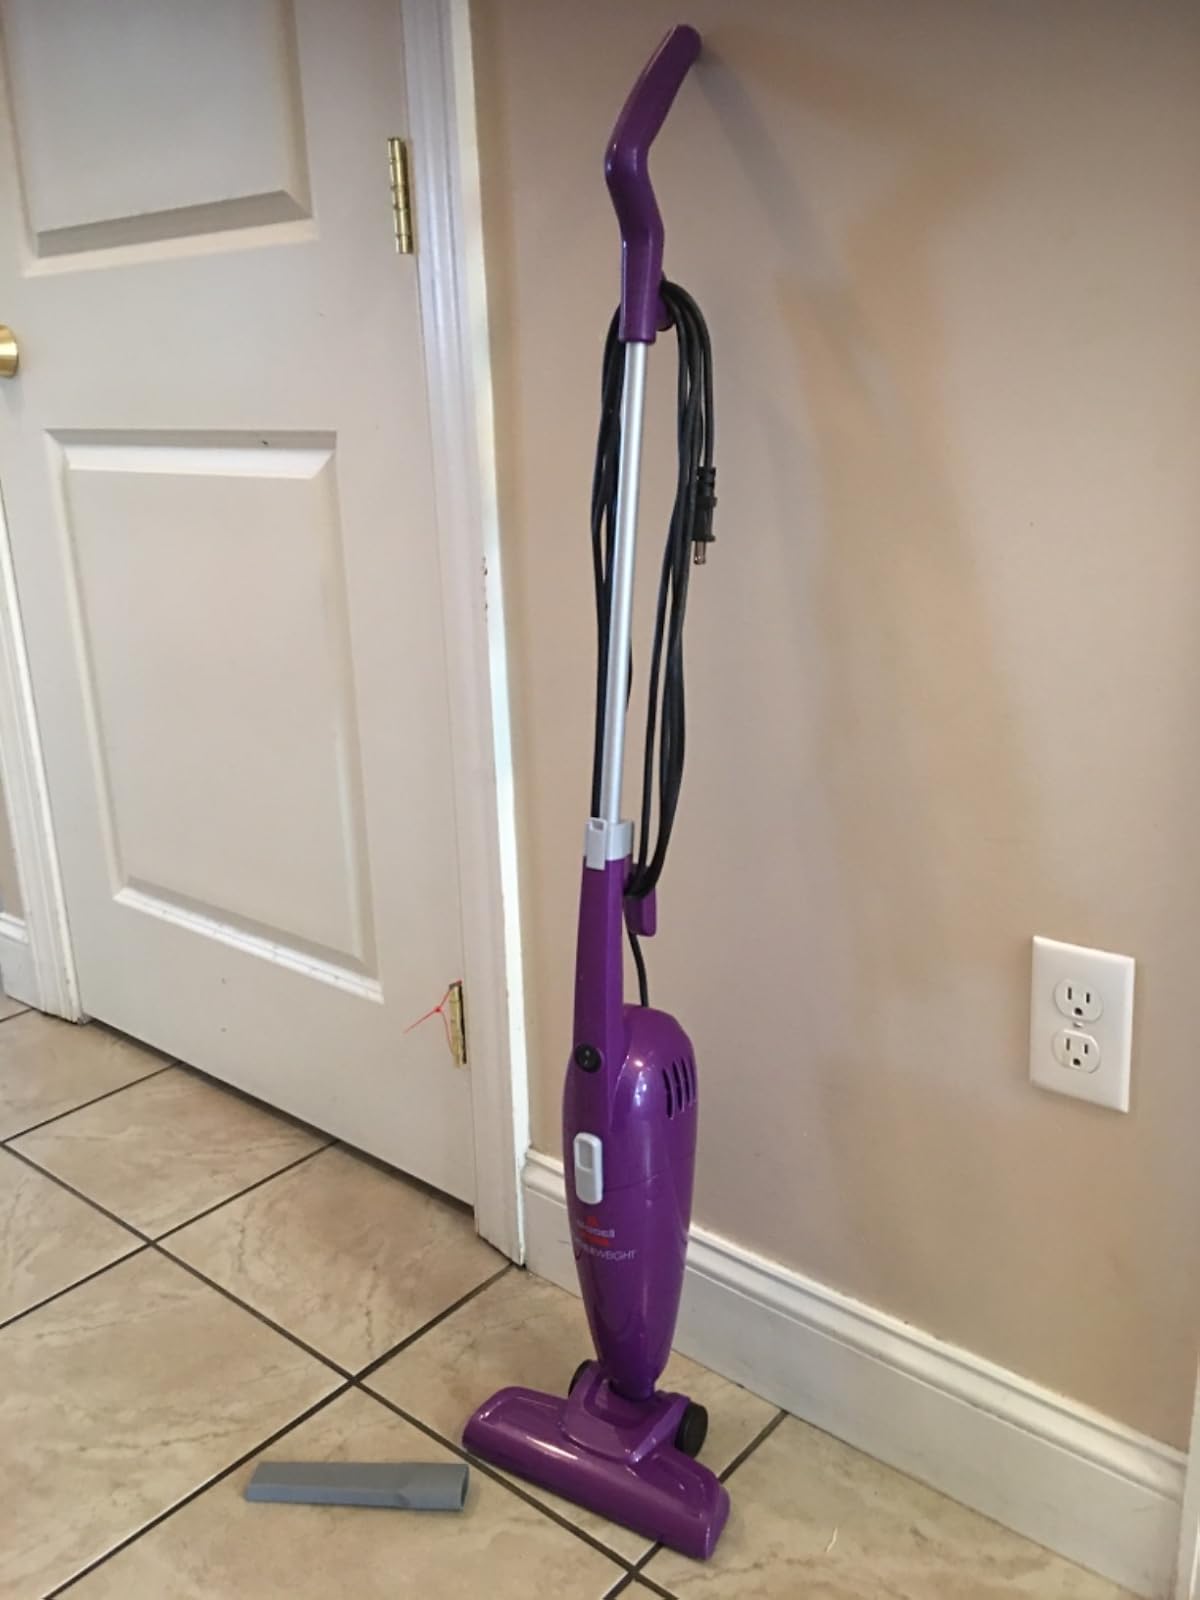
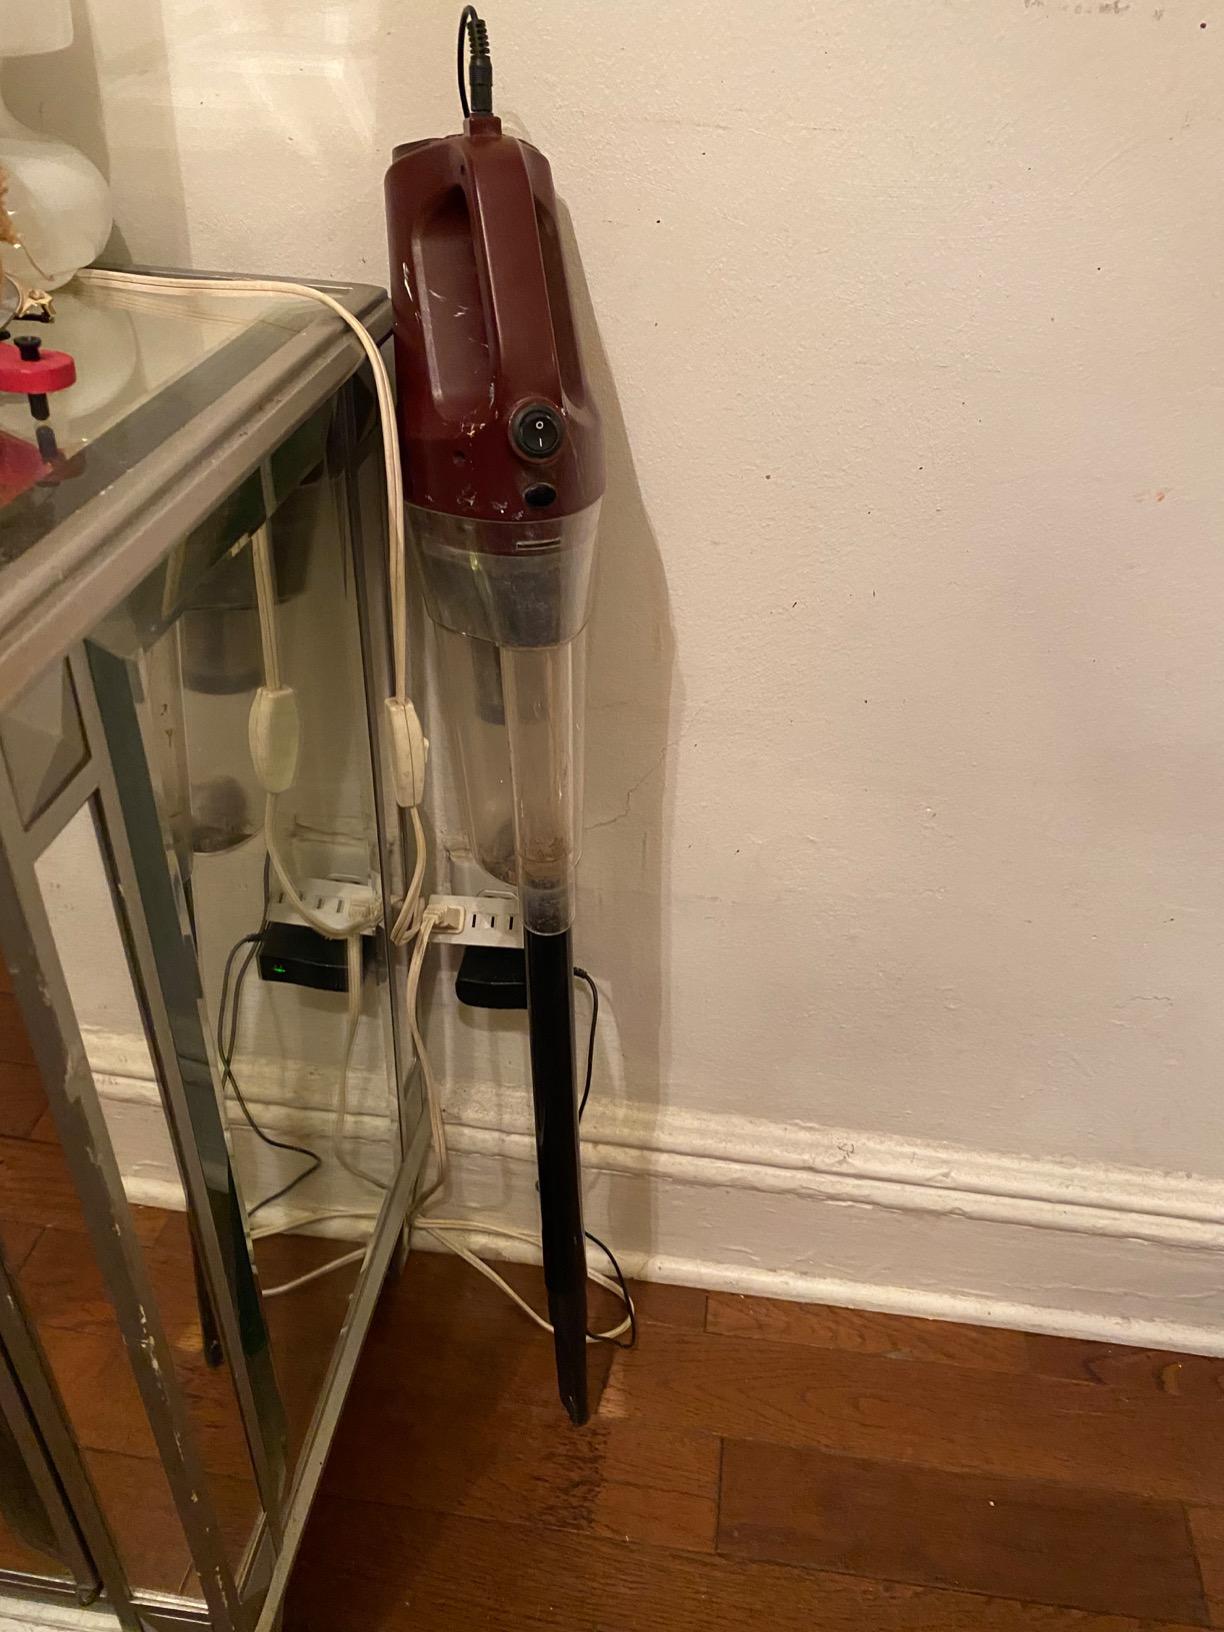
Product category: items_vacuum
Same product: no